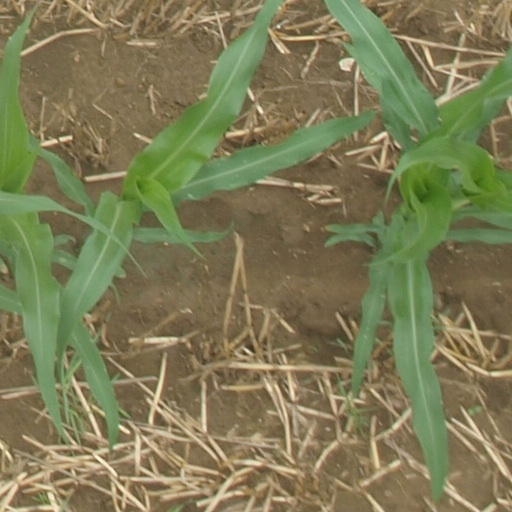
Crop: maize; corn